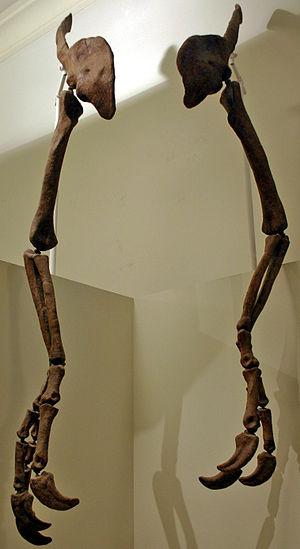
Les Deinocheiridae constituent une famille éteinte de dinosaures théropodes du clade des ornithomimosauriens, les « dinossaures-autruches ». Ils ont vécu en Chine et en Mongolie au cours du Crétacé depuis l'Albien jusqu'à l'extinction massive de la fin du Crétacé intervenue il y a environ 66 Ma.